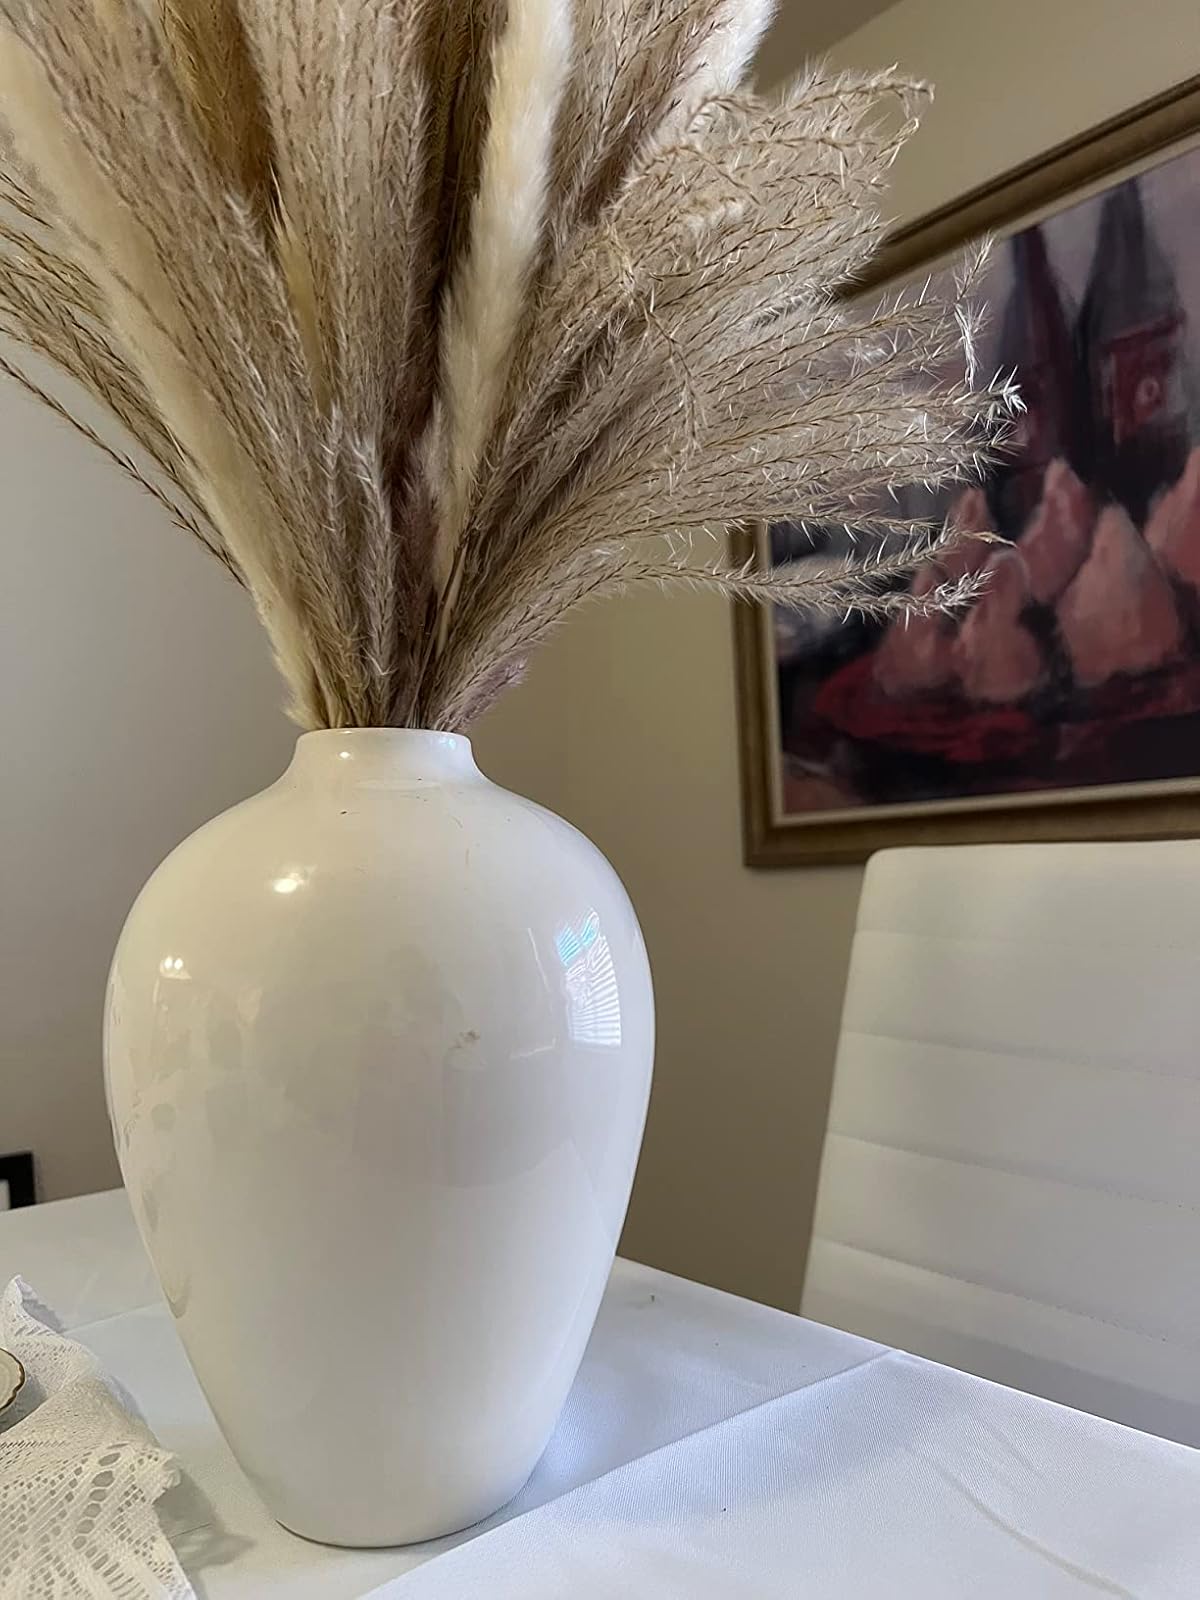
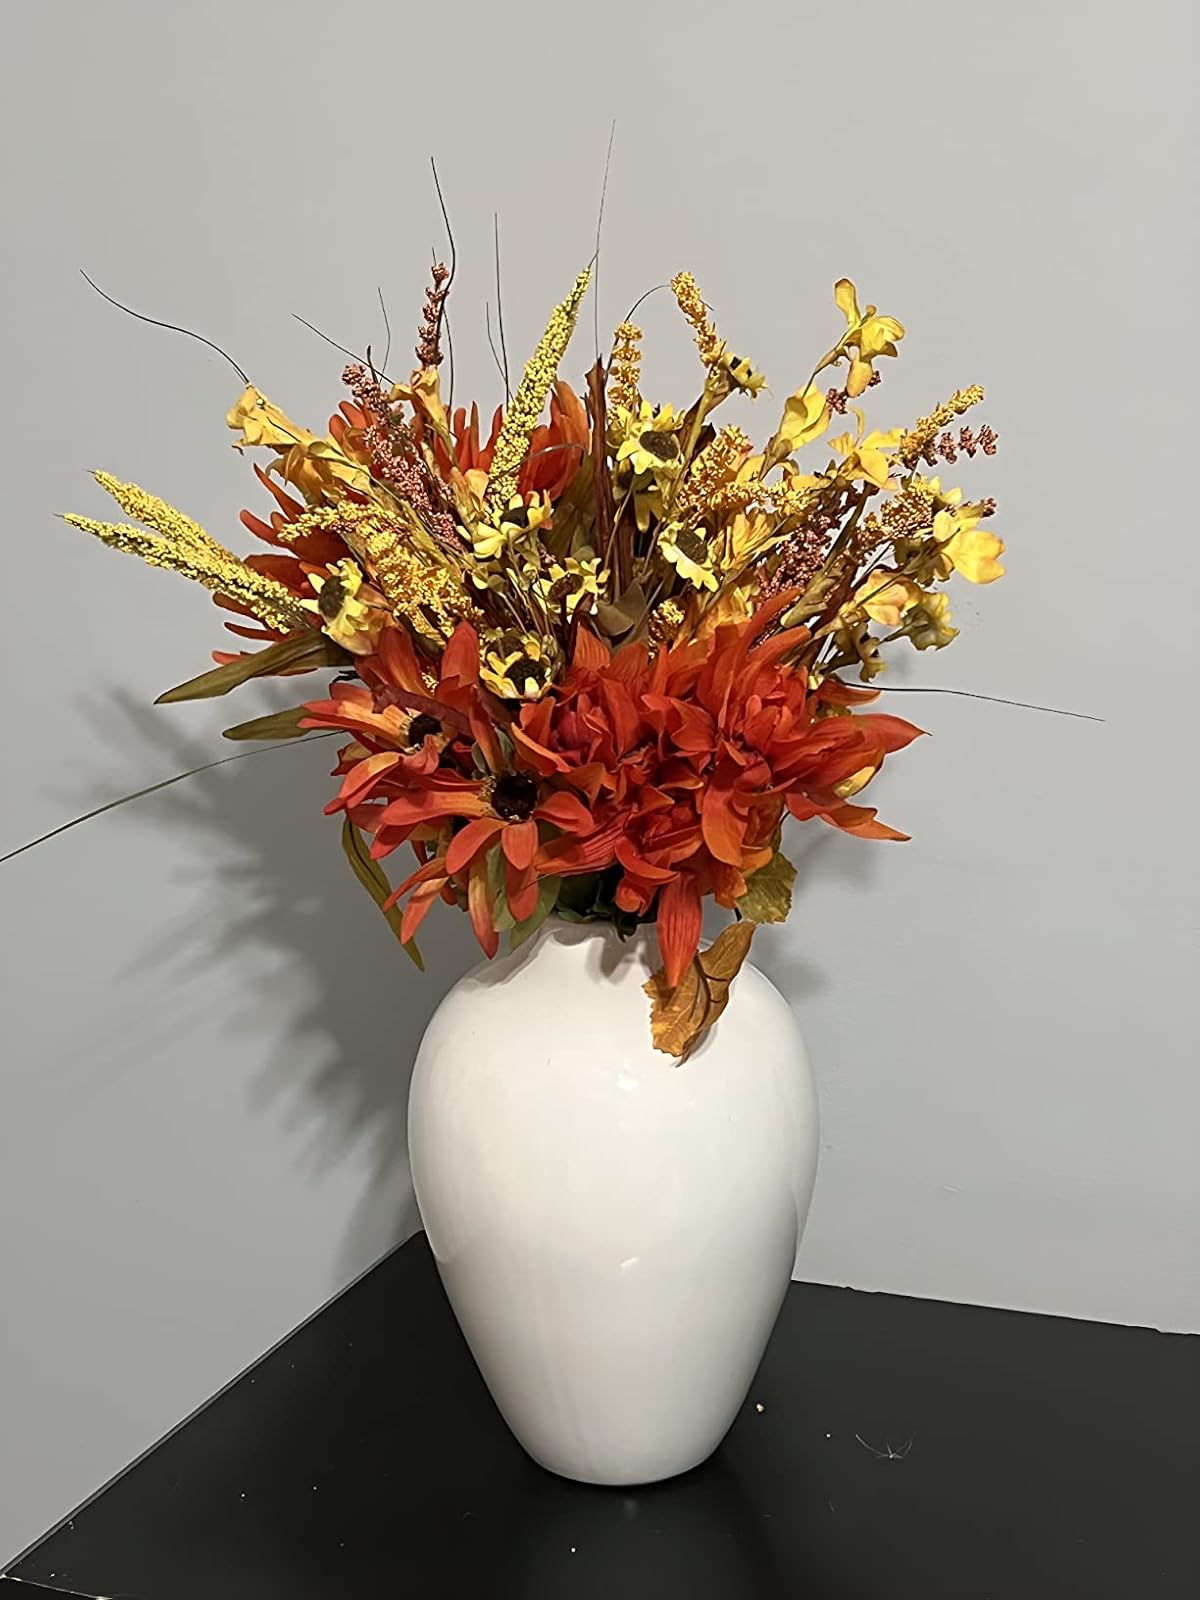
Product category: vase
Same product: yes